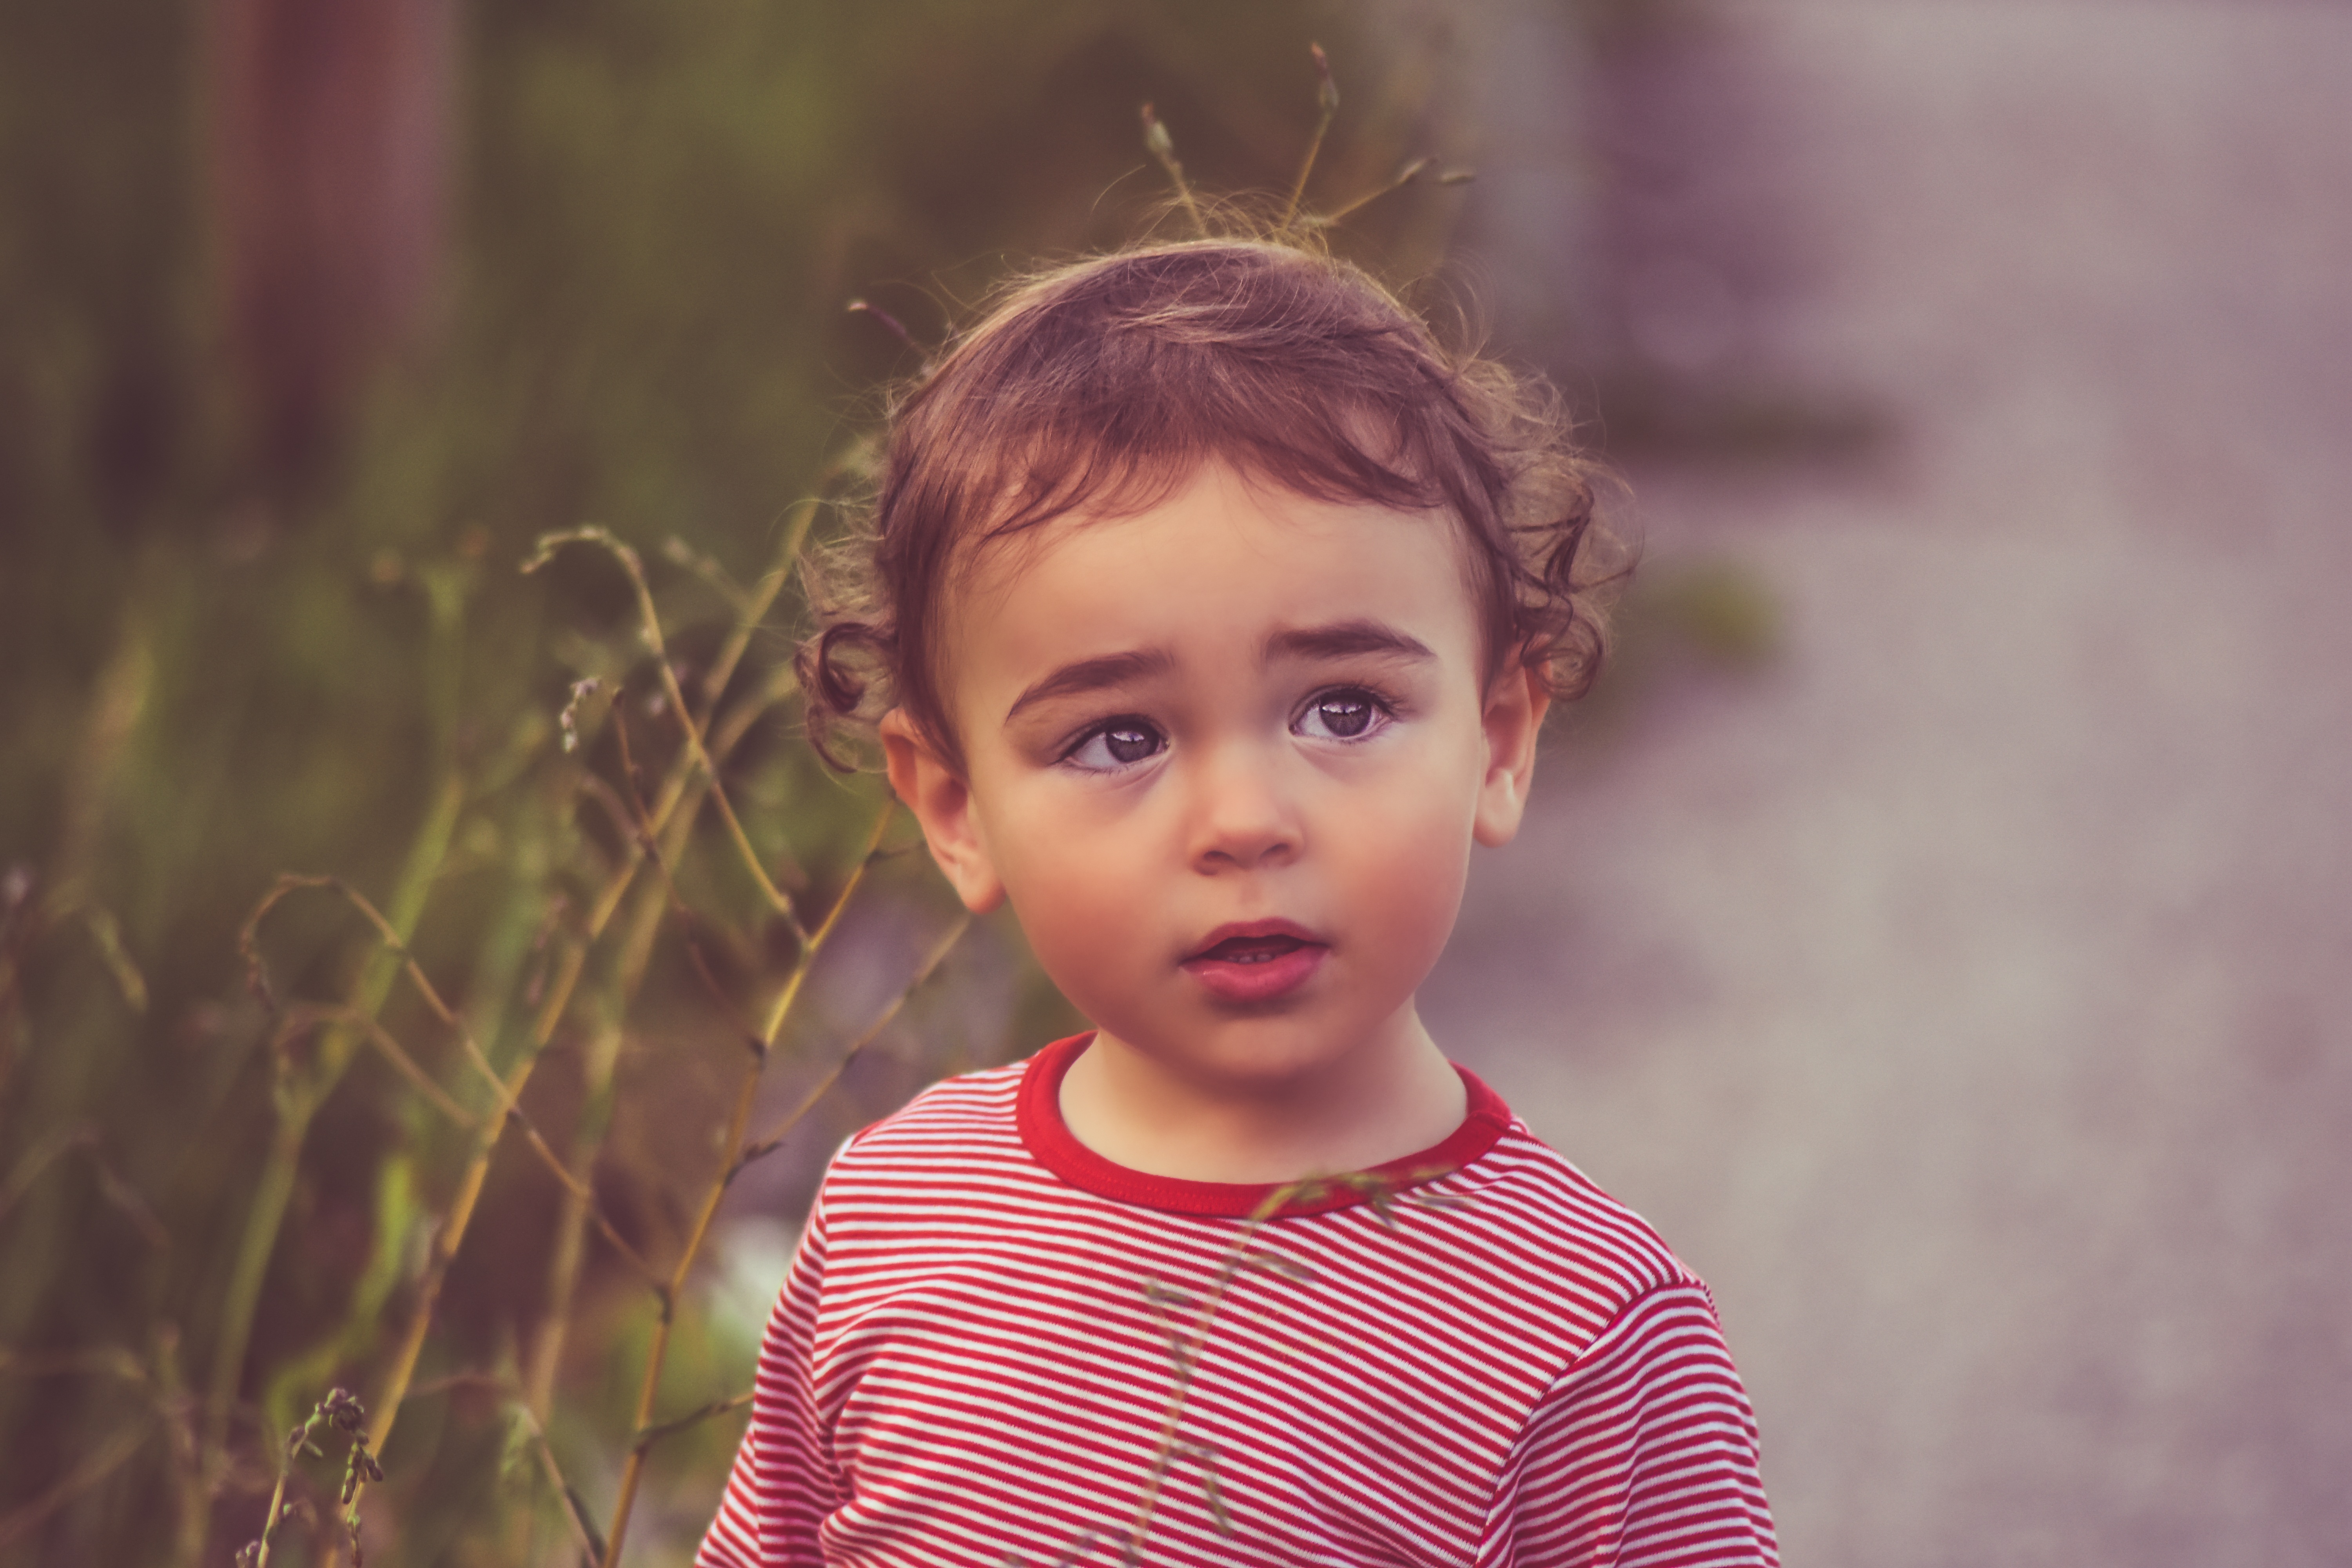
nature, person, people, girl, photography, sweet, boy, view, cute, portrait, model, young, spring, color, small, child, human, facial expression, smile, close up, face, eyes, children, fields, infant, toddler, eye, skin, beauty, out, organ, curious, emotion, small child, young sweet, portrait photography